51st Daytime Creative Arts & Lifestyle Emmy Awards

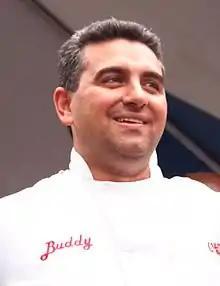
Buddy Valastro, Outstanding Culinary Show Host winner

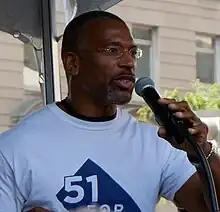
Christian Cooper, Outstanding Personality – Non Daily winner

The nominations for both the 51st Daytime Emmy Awards and the 51st Daytime Creative Arts & Lifestyle Emmy Awards were announced on April 19, 2024.